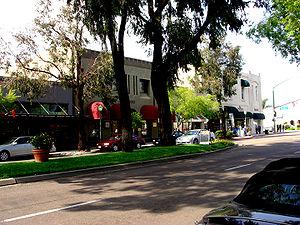
Escondido est une municipalité américaine du comté de San Diego en Californie, située au nord de San Diego. Le nom de la ville provient du mot espagnol escondido qui signifie caché en français. En effet la ville se trouve au fond d'une étroite vallée entourée de montagnes.